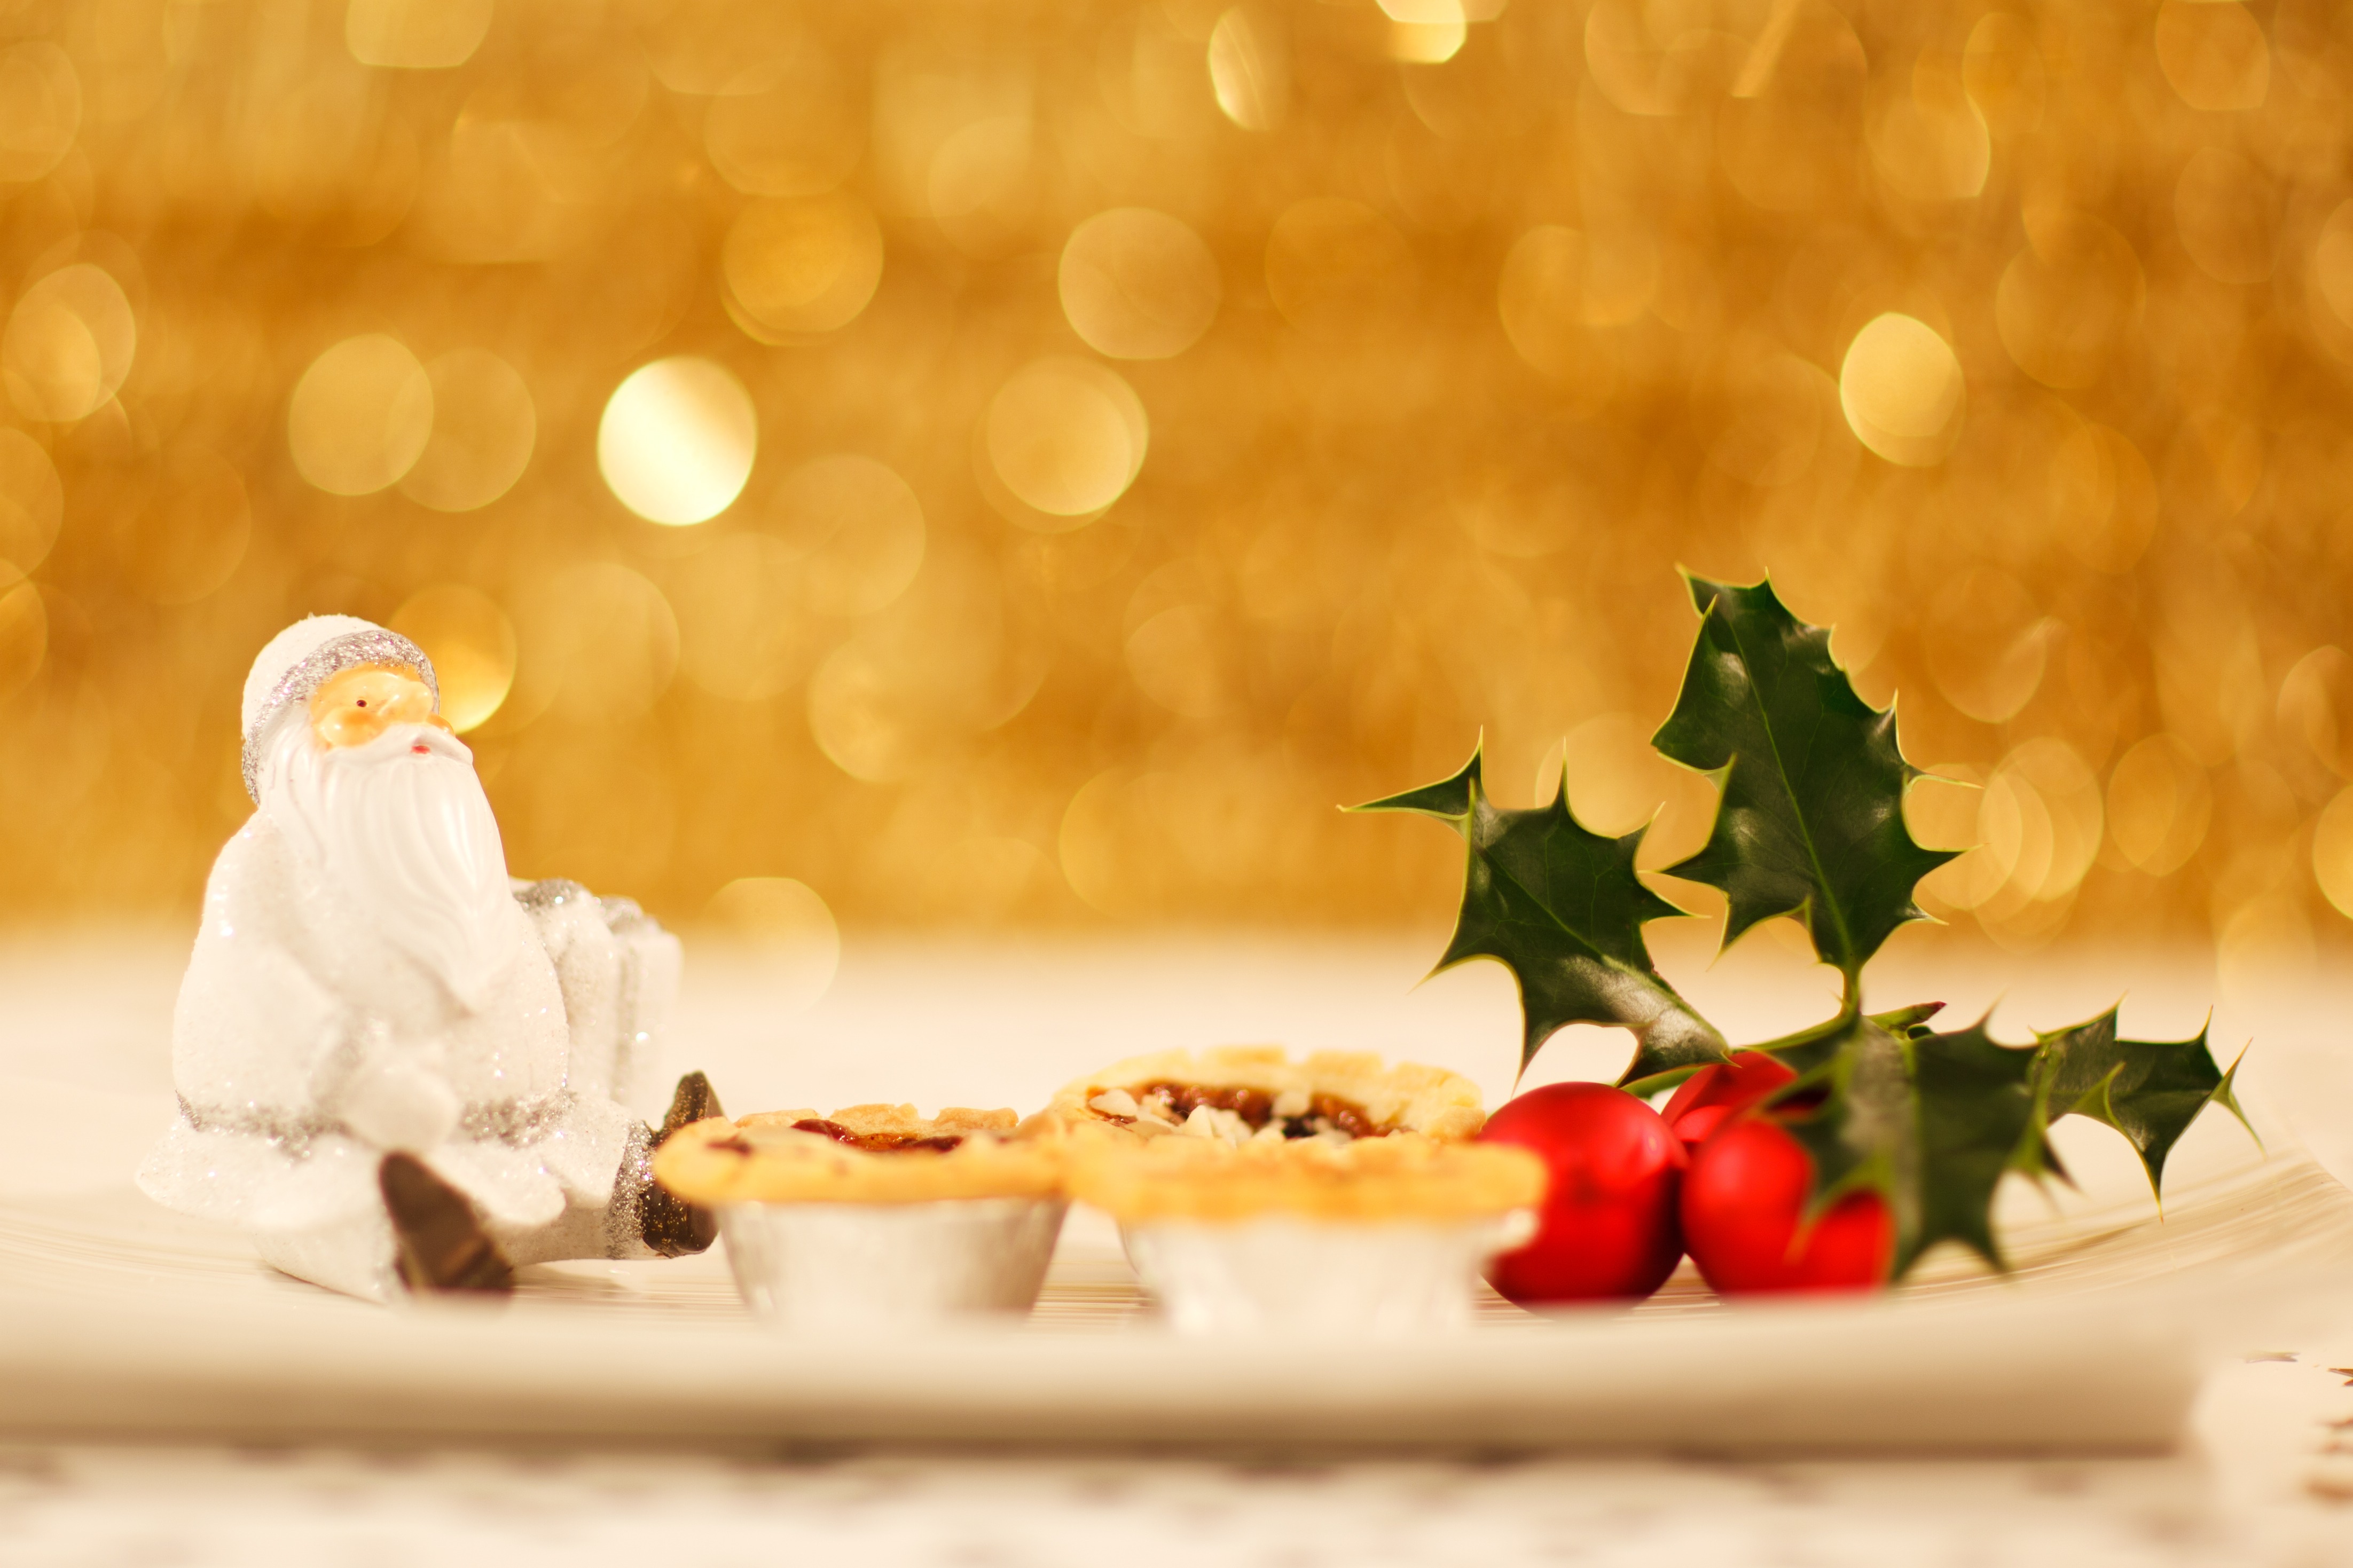
winter, decoration, meal, food, autumn, holiday, plate, christmas, dessert, pie, pastry, season, festive, santa, christmas decoration, holly, background, gold, seasonal, decorated, claus, pies, xmas, mince